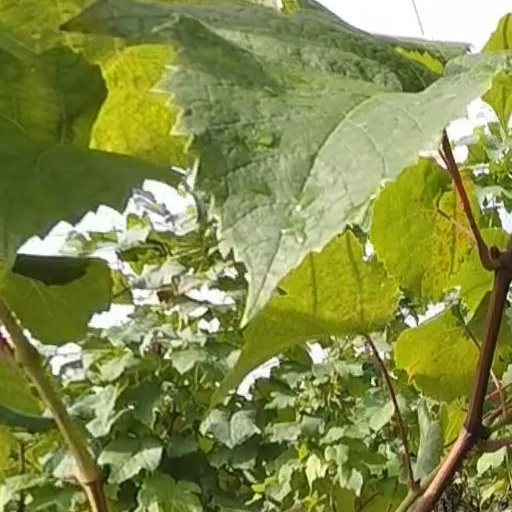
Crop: grape